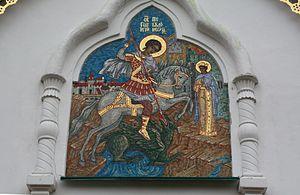
La cathédrale Féodorovsky, est une église orthodoxe située dans le parc de la Ferme à Tsarskoïe Selo, près de Saint-Pétersbourg. Elle a été construite en 1909-1912 comme église familiale de la famille impériale et mémorial de la dynastie Romanov et comme église de la garde personnelle de l'empereur et du régiment d'infanterie de Tsarskoïe Selo. Ce n'est pas une cathédrale au sens latin du terme, mais une église collégiale.